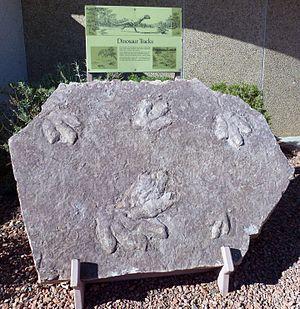
Traces de Dilophosaurus relevées sur le site de Glen Canyon National Recreation Area. Arizona, USA
Le dilophosaure ou Dilophosaurus est un genre éteint de grands dinosaures théropodes carnivores, découvert en Chine et en Arizona où il vivait au Jurassique inférieur, il y a environ entre 199 et 183 Ma, au cours des étages Sinémurien et Pliensbachien.